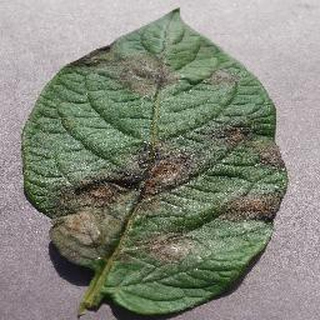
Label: potato_late_blight